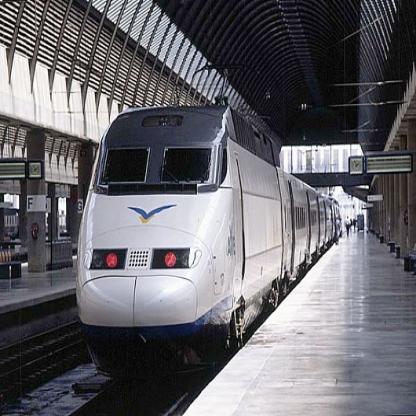
Scene: Indoor